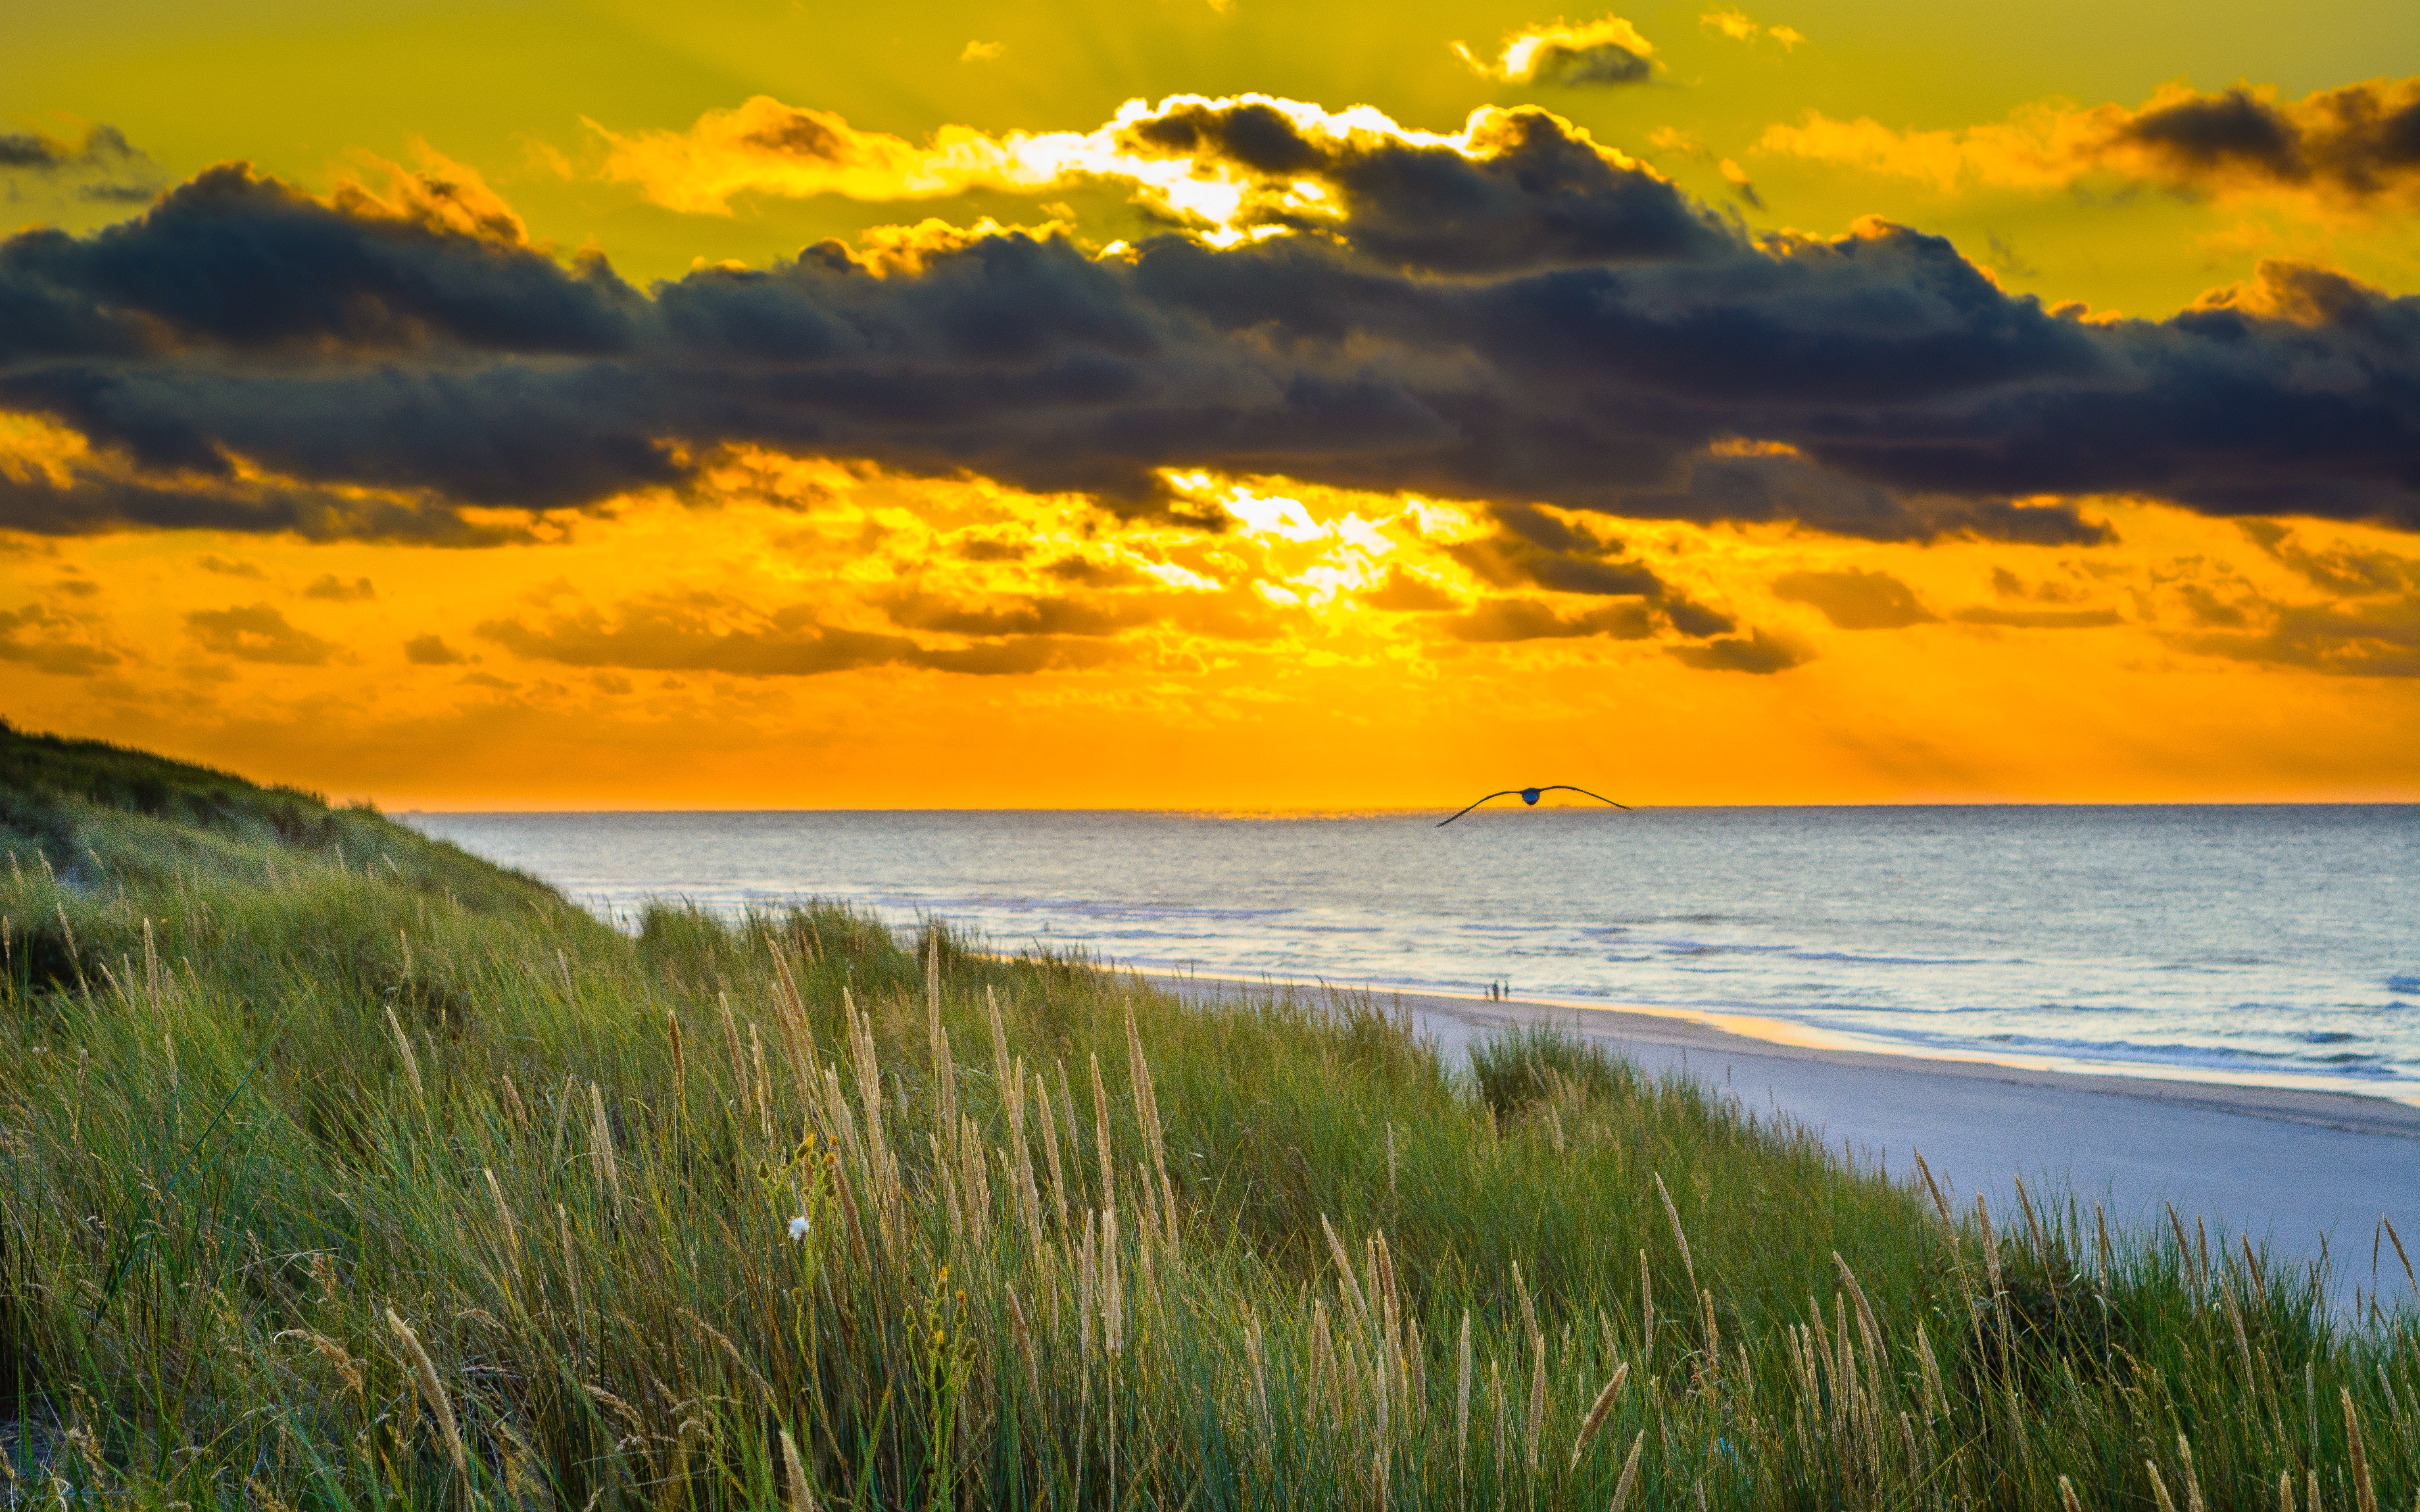
beach, landscape, sea, coast, sand, ocean, horizon, bird, cloud, sky, sunrise, sunset, sunlight, morning, shore, wave, dawn, dusk, orange, bay, freedom, body of water, grassland, loch, wind wave, view sky